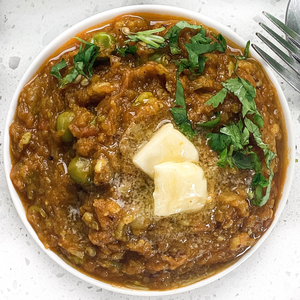
Dish: pavbhaji